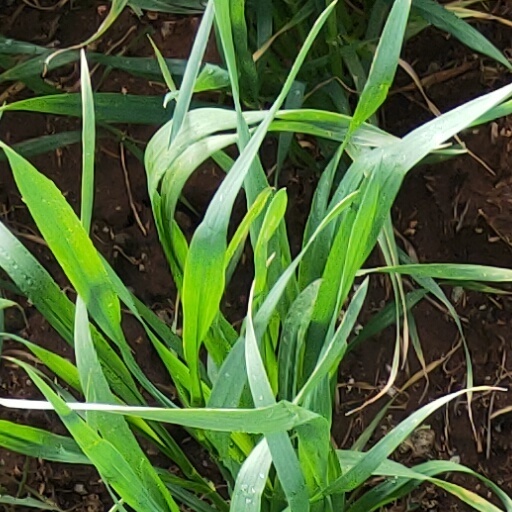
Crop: wheat